Hilberry Theatre

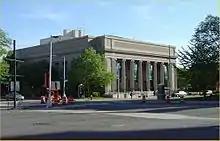
Hilberry Theatre, ca. 2006

The first play performed at the Hilberry Theatre was called Shakespeare 400, in honor of the 400th anniversary of William Shakespeare's birth. Today, the Hilberry Theatre is one of three different historic buildings now used for classes by Wayne State students. The Hilberry was also considered to be one of the best training grounds for new and upcoming actors/actresses, directors, designers, and stage managers in the US.